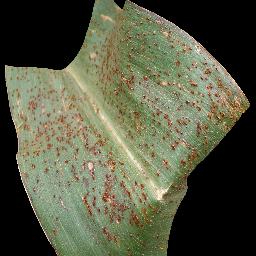
Label: Corn___Common_rust